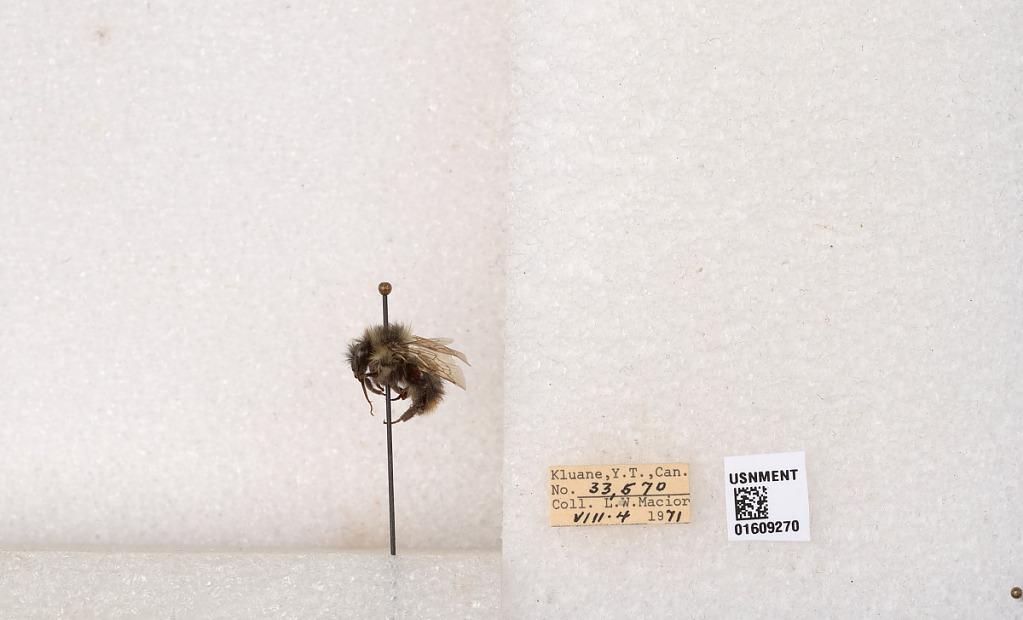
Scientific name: Bombus (Pyrobombus) sylvicola Kirby
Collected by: L. Macior
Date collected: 1971-8-4
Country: Canada
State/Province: Yukon
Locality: Kluane
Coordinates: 61.2281, -138.722